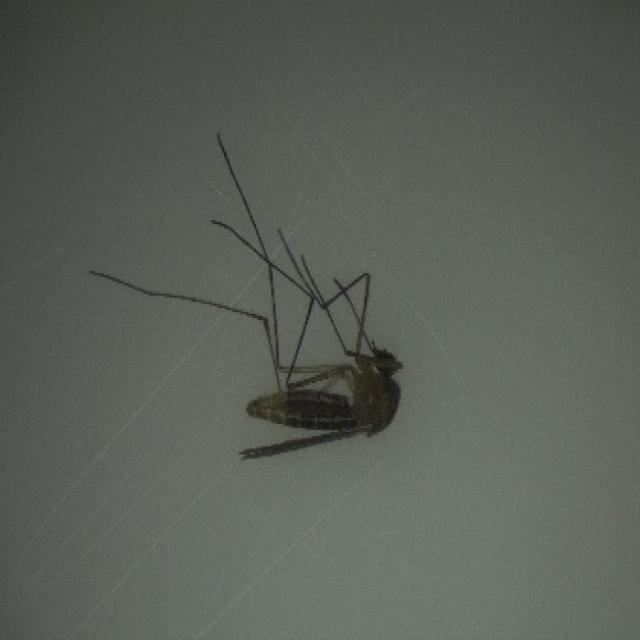
Species: culex_pipiens